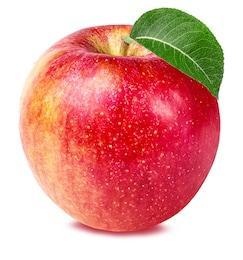
Label: apple